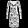
Label: Dress